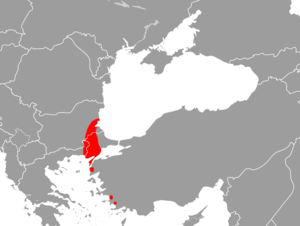
Cette liste commentée recense la mammalofaune en Bulgarie. Elle répertorie les espèces de mammifères bulgares actuels et celles qui ont été récemment classifiées comme éteintes. Cette liste comporte 116 espèces réparties en dix ordres et 27 familles, dont trois sont « en danger critique d'extinction », une est « en danger », huit sont « vulnérables », dix sont « quasi menacées » et deux ont des « données insuffisantes » pour être classées.
Cette liste commentée recense la mammalofaune en Europe. Elle répertorie les espèces de mammifères européens actuels et celles qui ont été récemment classifiées comme éteintes. Comme ici n'est référencé que l'Europe dans ses limites géographiques les plus communément admises, cette liste ne comptabilise pas les animaux présents dans les îles Canaries, Madère, le Groenland, la Sibérie, la partie asiatique de la Transcaucasie, l'Anatolie et Chypre.
Cette liste commentée recense la mammalofaune en Grèce. Elle répertorie les espèces de mammifères grecs actuels et celles qui ont été récemment classifiées comme éteintes. Cette liste comporte 134 espèces réparties en onze ordres et 31 familles, dont deux sont « en danger critique d'extinction », trois sont « en danger », dix sont « vulnérables », huit sont « quasi menacées » et sept ont des « données insuffisantes » pour être classées.